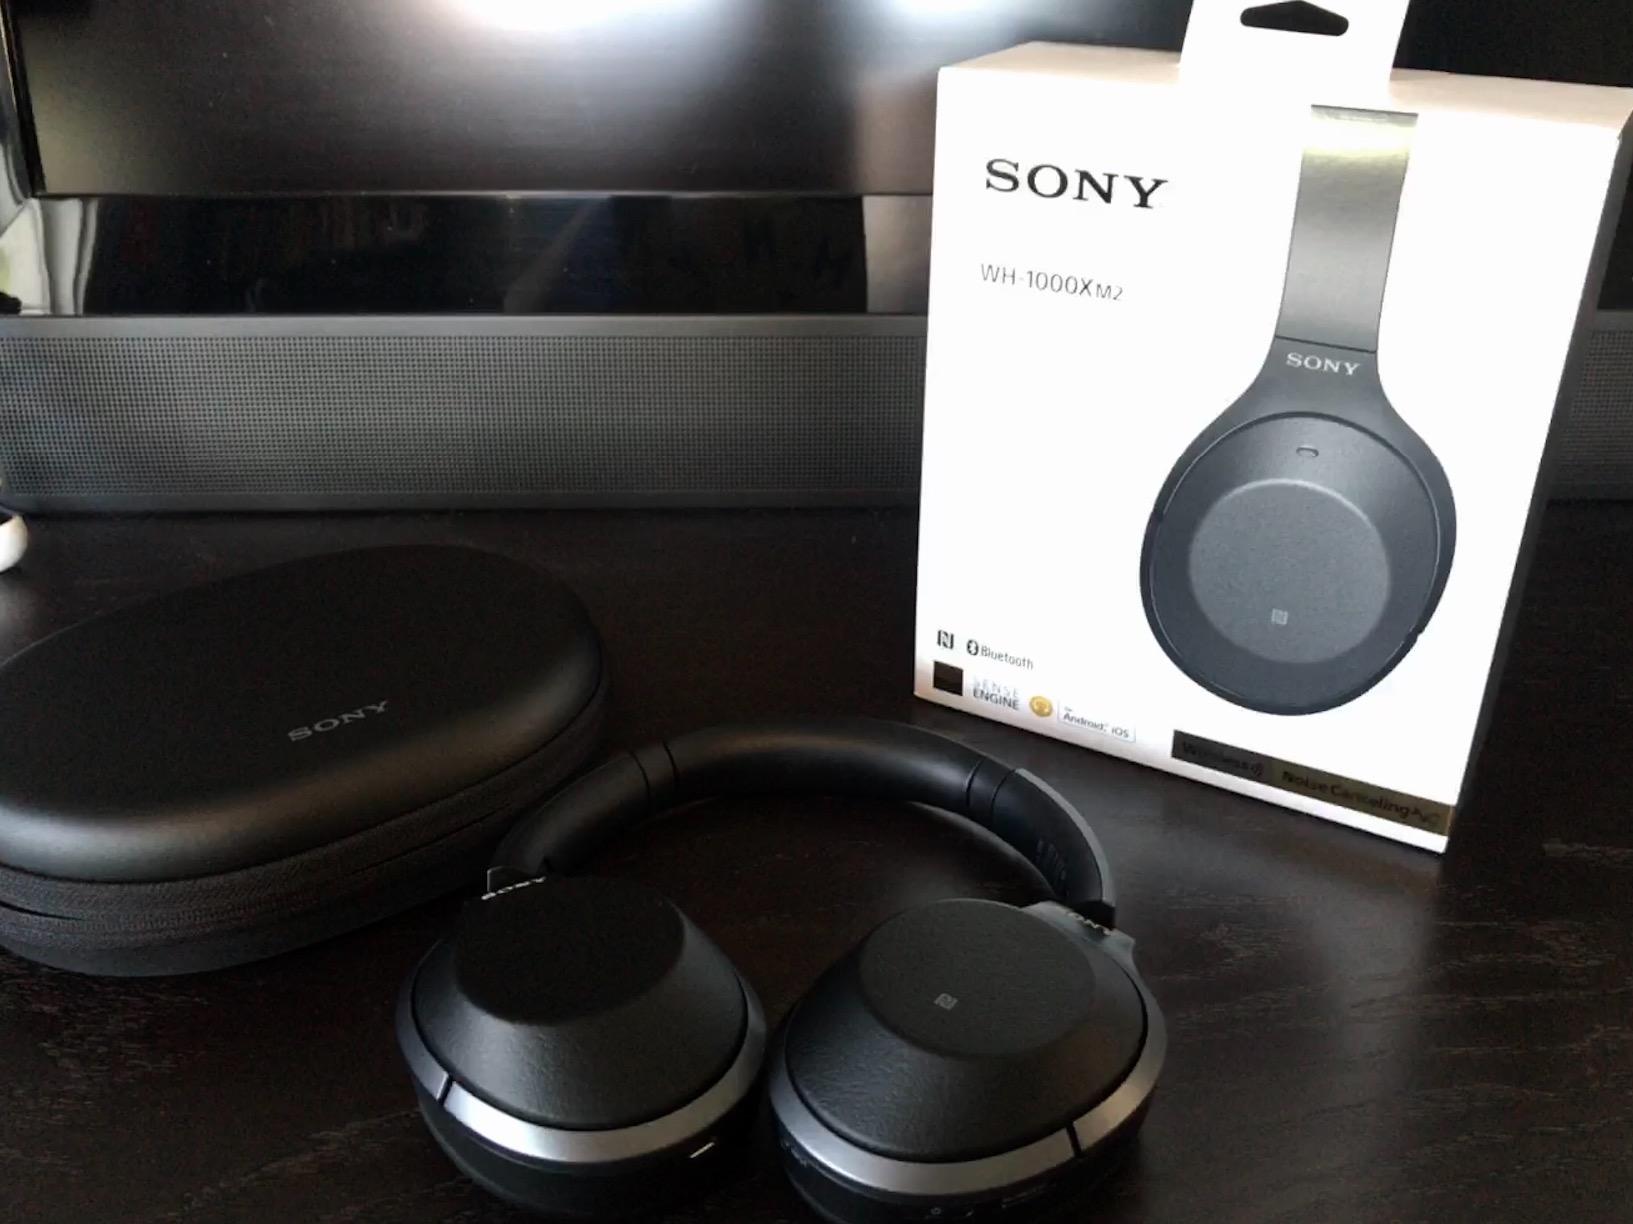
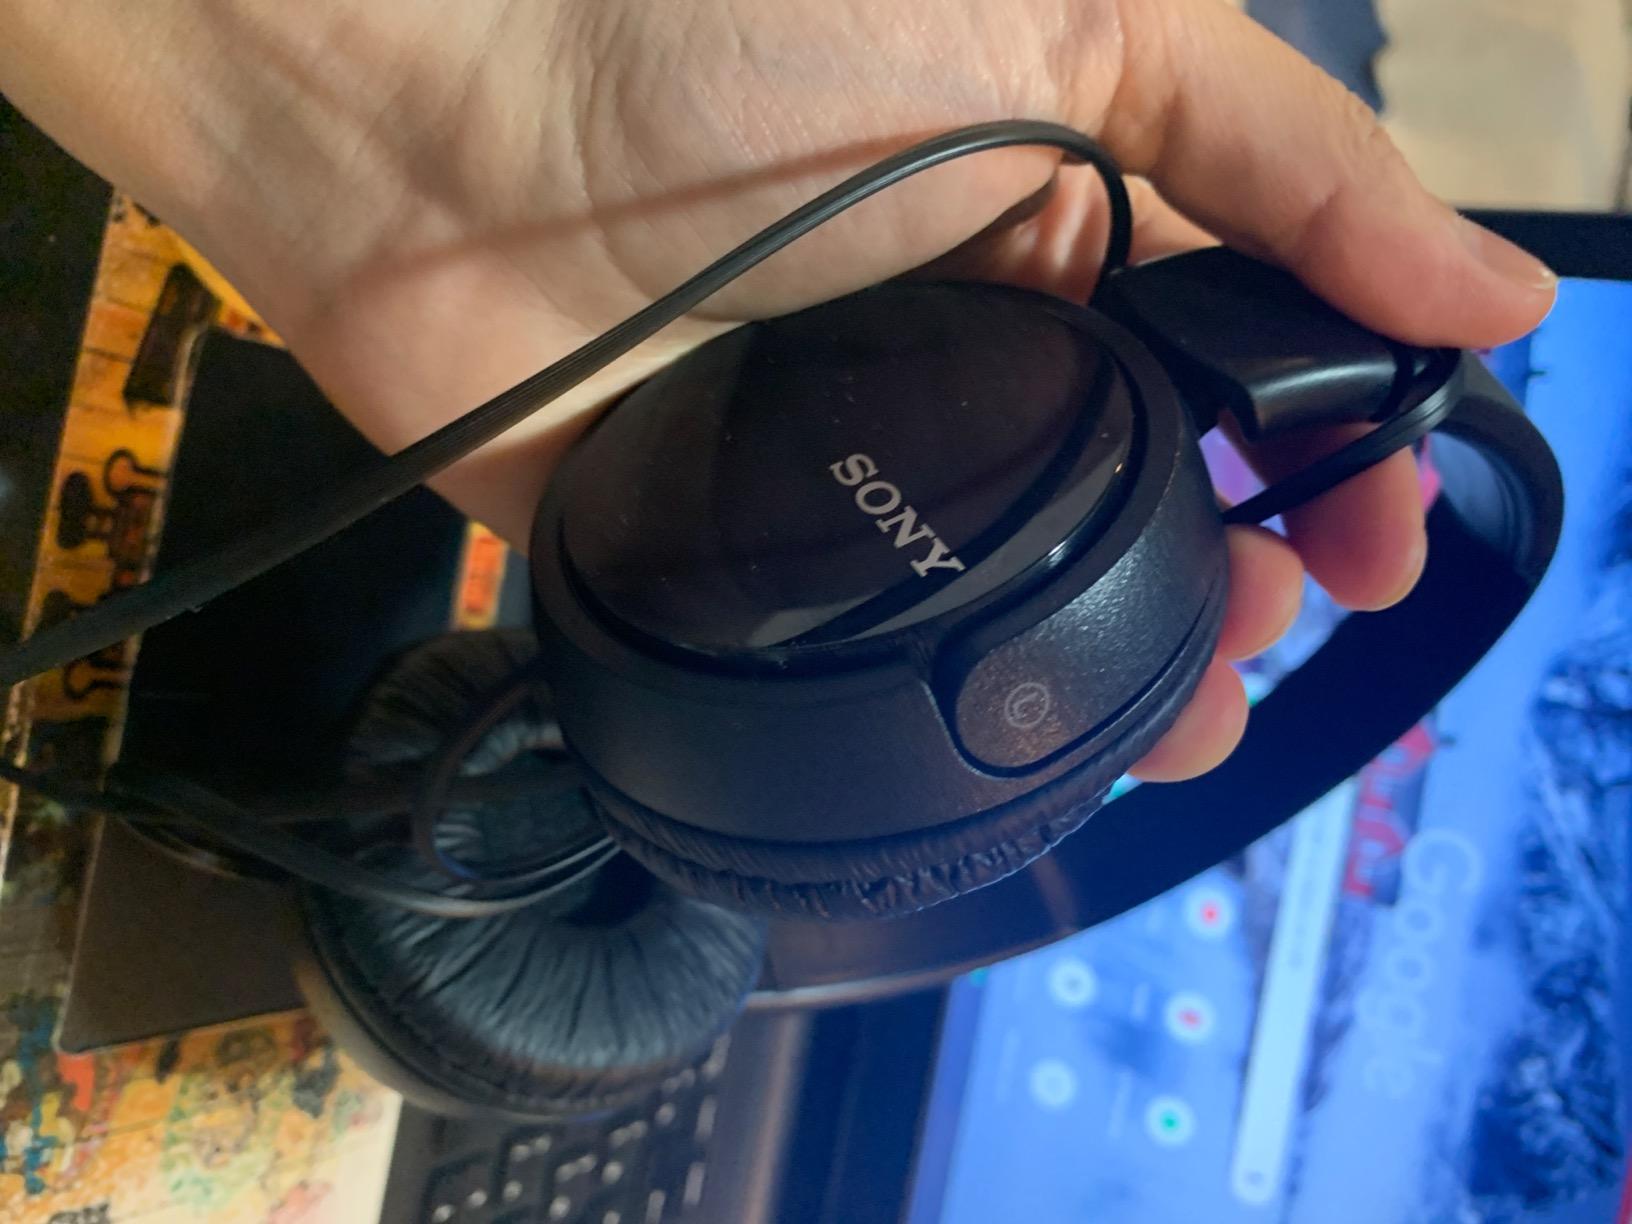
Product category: headphones
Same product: no